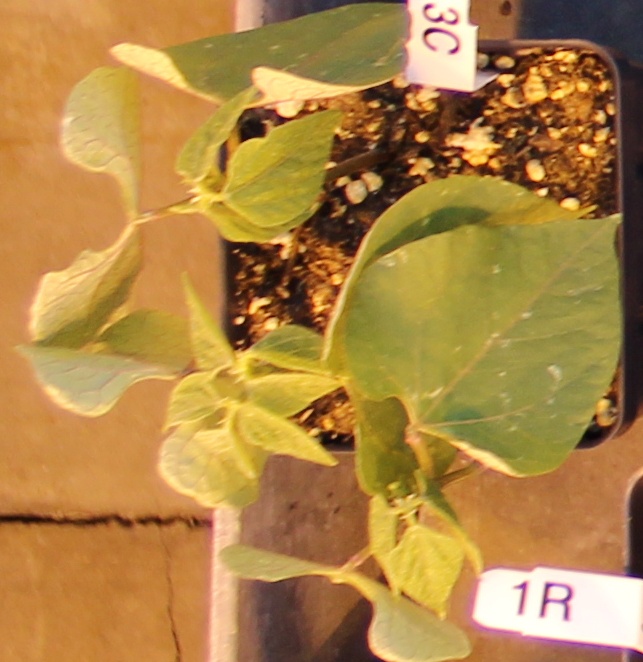
Label: Blackbean